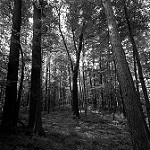
Label: B & W